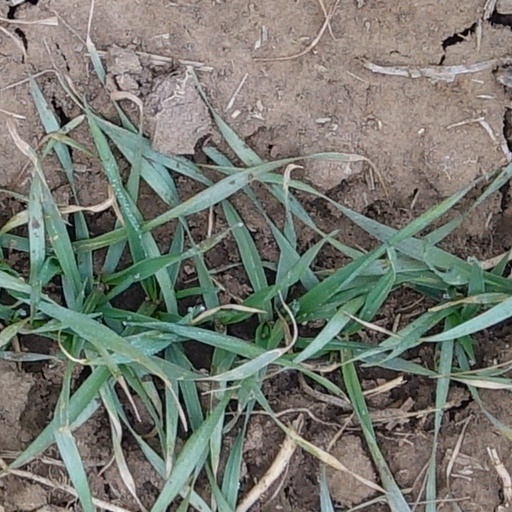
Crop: wheat